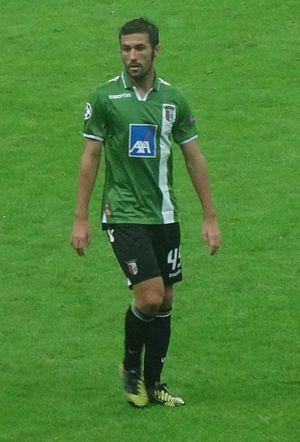
Hugo Miguel Ferreira Gomes Viana est un footballeur portugais né le 15 janvier 1983 à Barcelos.